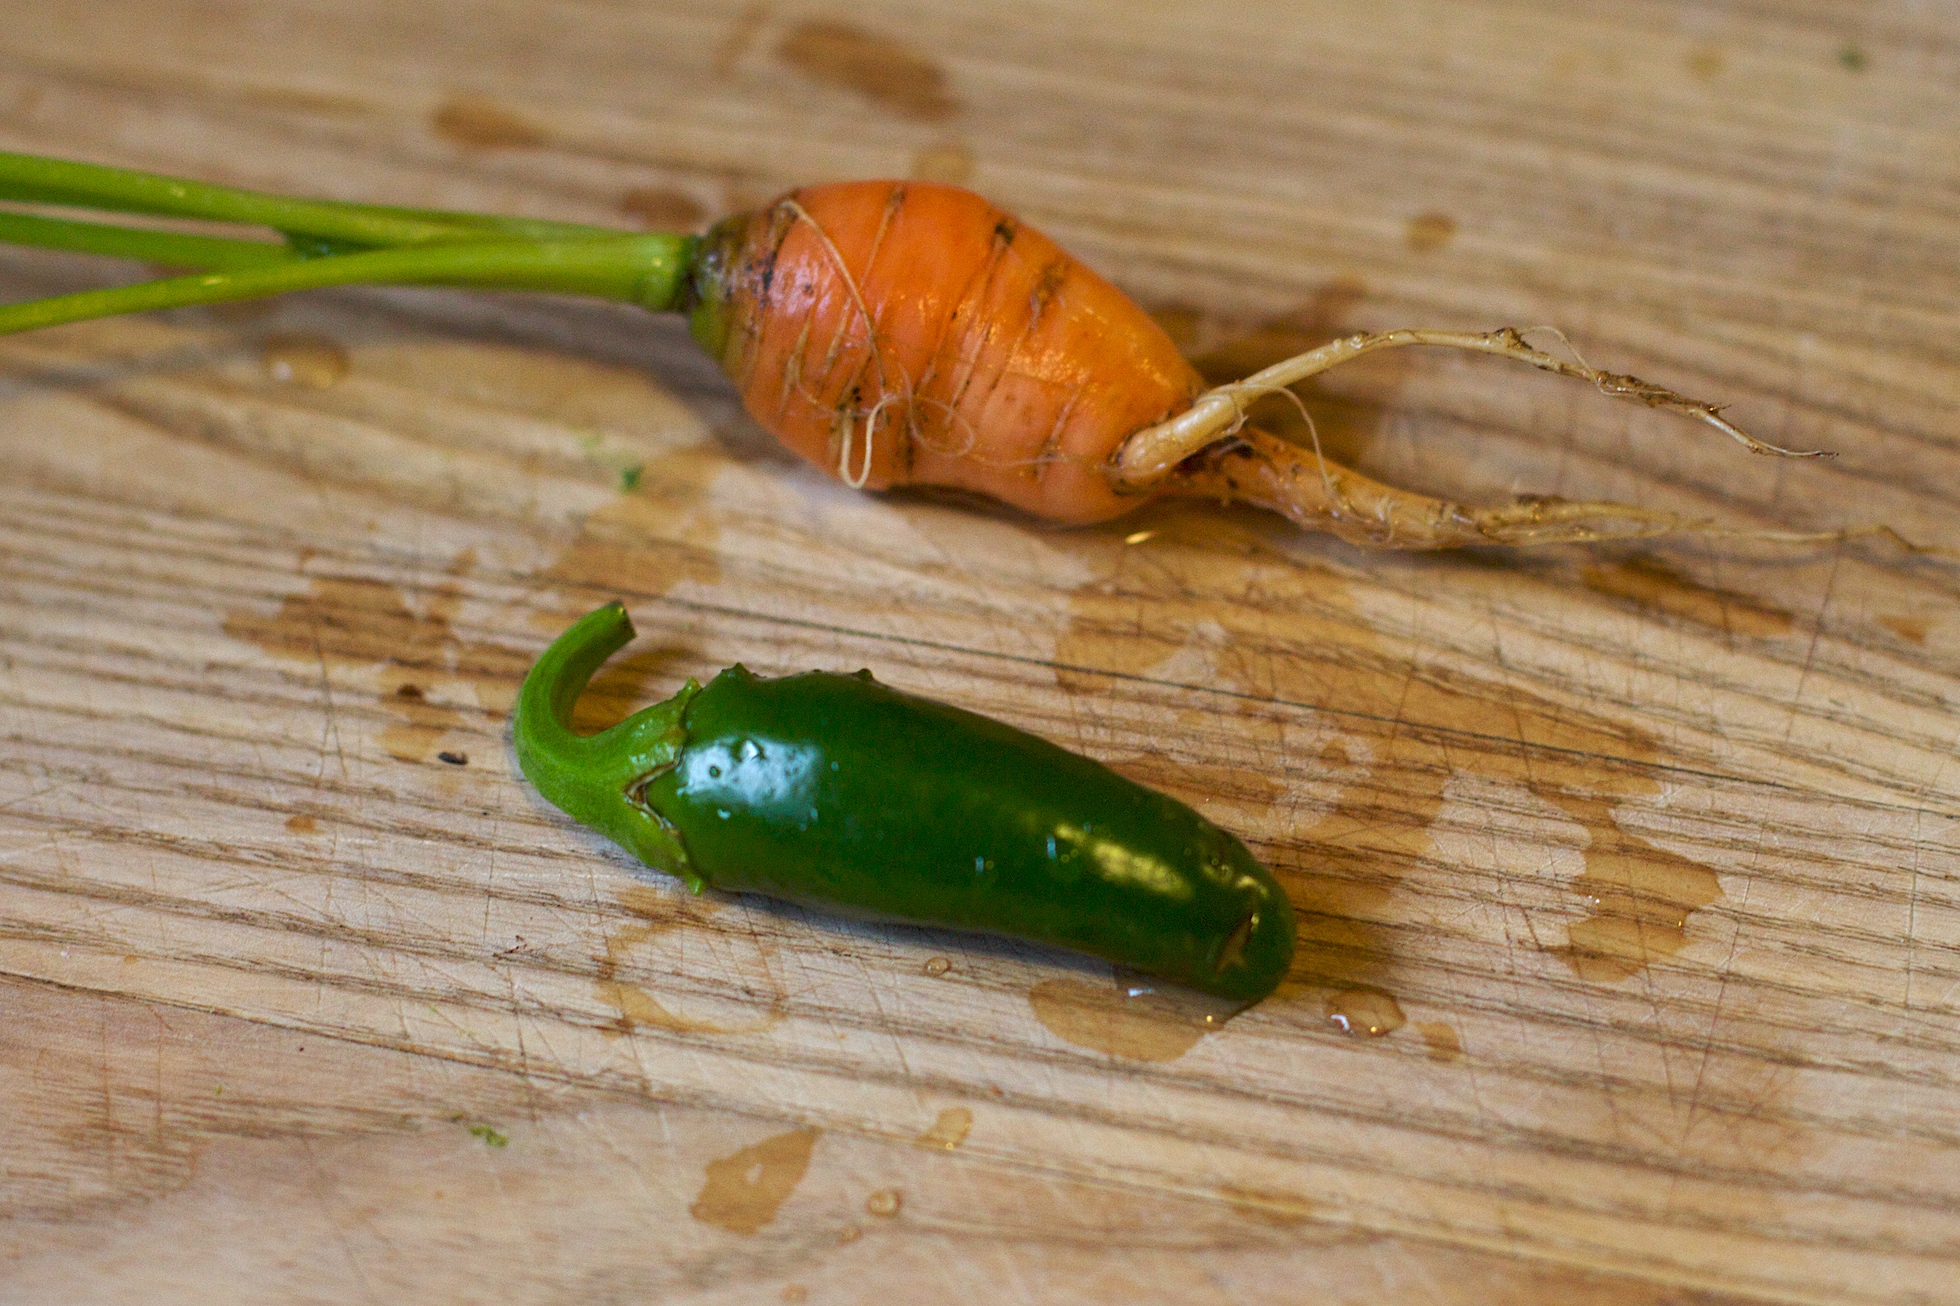
plant, food, produce, vegetable, garden, invertebrate, veggies, flowering plant, land plant